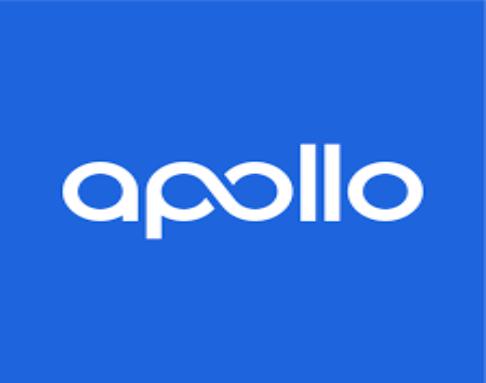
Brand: apollo
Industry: Others